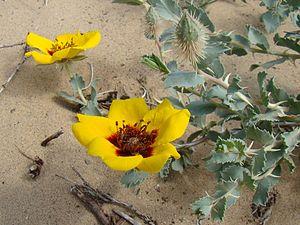
Rosa persica Michx. ex J.F.Gmel. est un rosier nain originaire des régions steppiques d'Asie centrale depuis l'Afghanistan et l'Iran jusqu'à la Sibérie occidentale vers le nord. Cette jolie fleur a été découverte au mois de janvier 1784 par le botaniste André Michaux, dans les monts Zagros, dans sa route entre Bouchehr et Chiraz. Il a été le premier à en faire une description scientifique et à en ramener des graines en Europe.